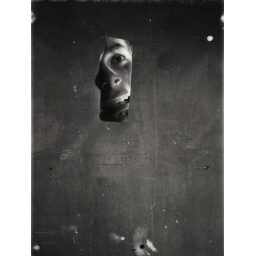
Man in a dirty box